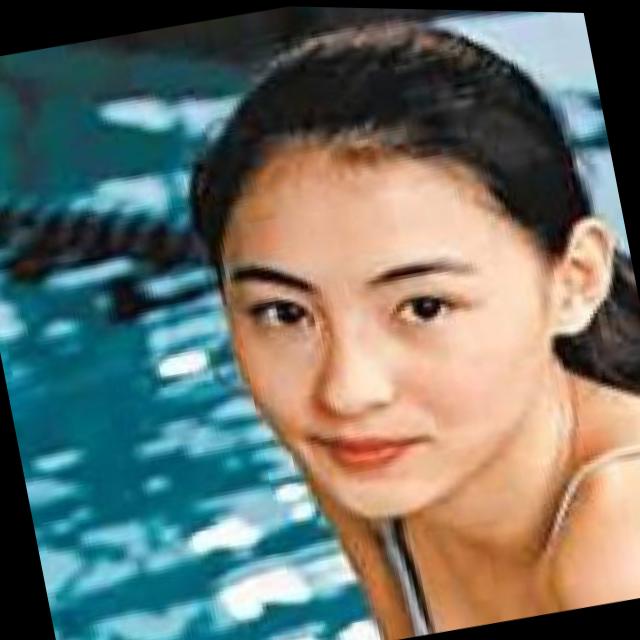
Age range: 21-44